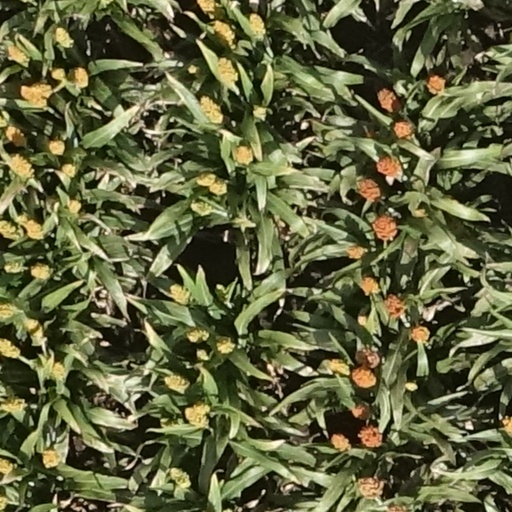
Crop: sorghum